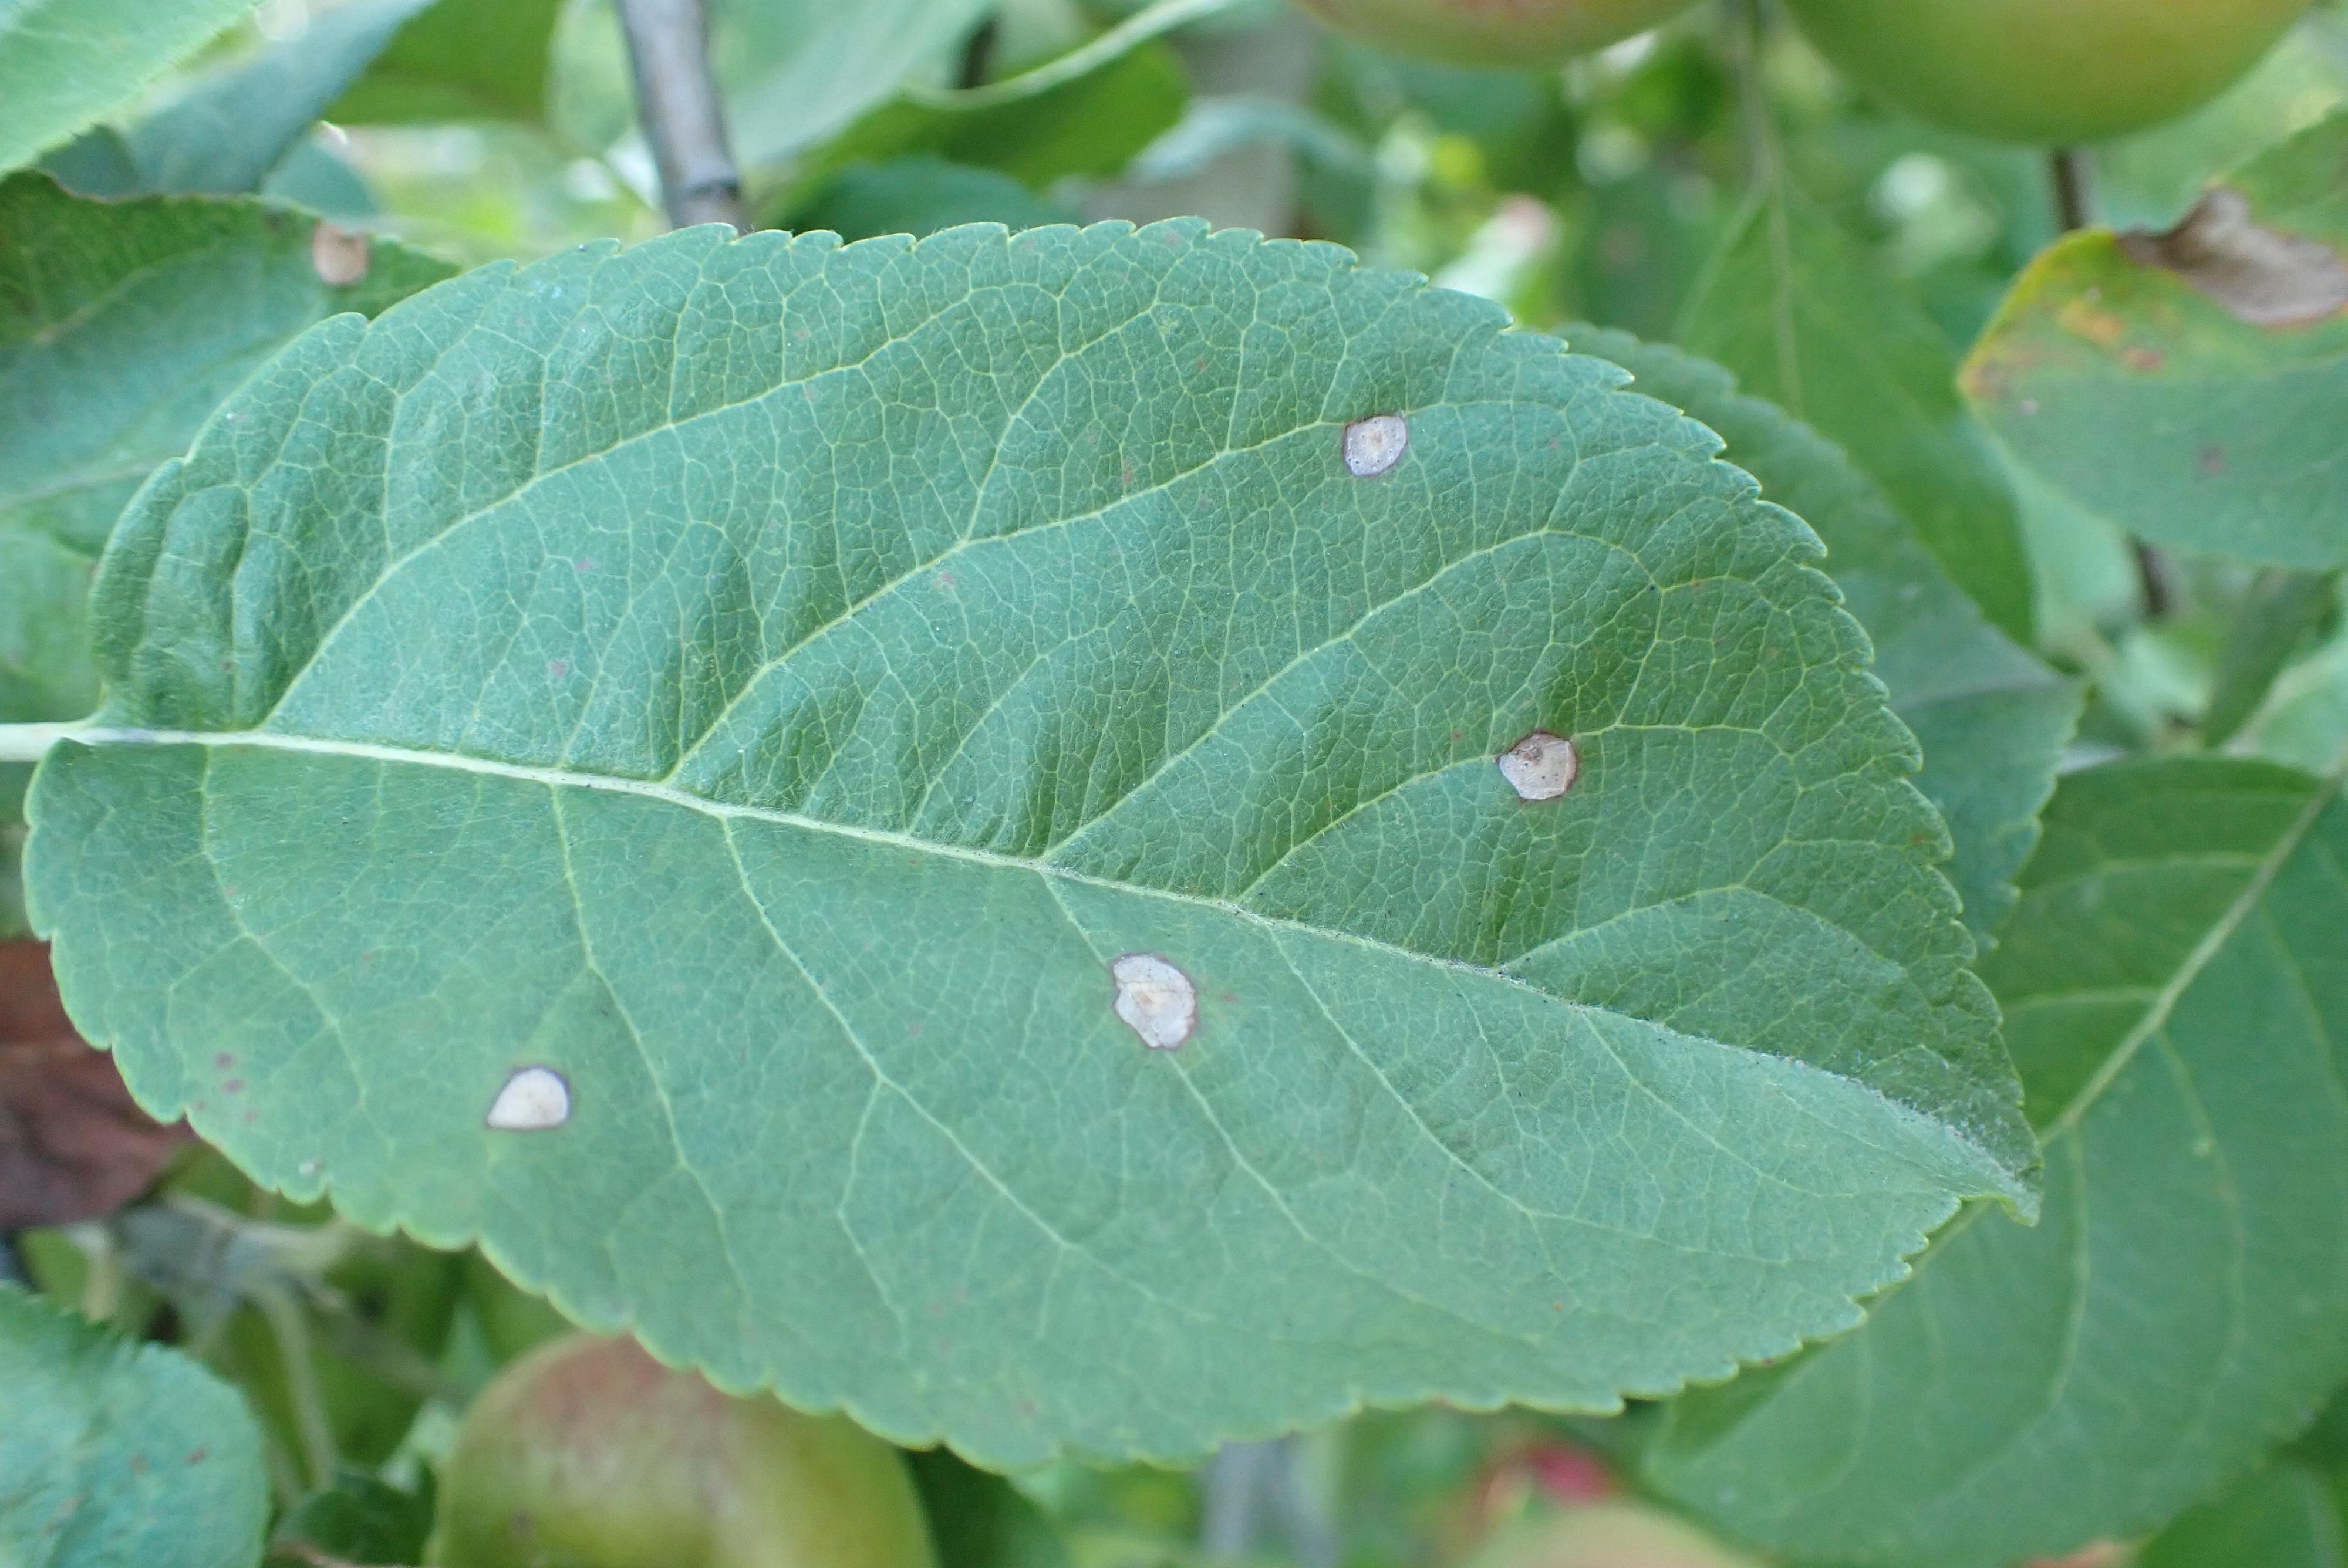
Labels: frog_eye_leaf_spot